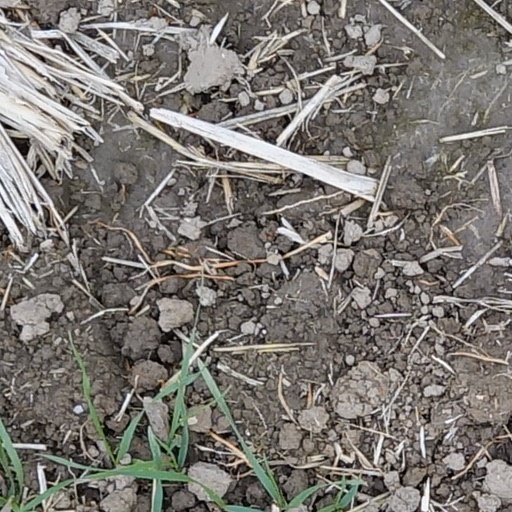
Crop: wheat